Prelude and Fugue in C-sharp minor, BWV 873

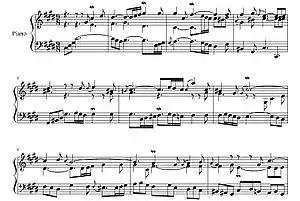

The prelude is in the time signature of time. It is in the key of C minor. The Prelude is heavily ornamented with mordents and appoggiaturas.